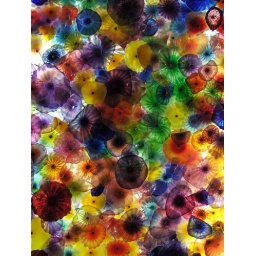
in the ceiling of the Belagio above the mirror horse